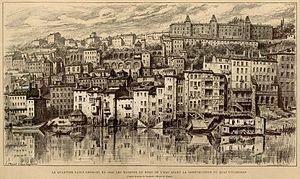
Le quartier Saint-Georges en 1840. Les maisons du bord de l’eau avant la construction du quai Fulchiron, d’après le sépia d'Hippolyte Leymarie
Saint-Georges est un quartier situé dans le 5ᵉ arrondissement de la ville de Lyon dont le nom est donné par le vocable de l'église paroissiale. Situé dans le périmètre sauvegardé inscrit au patrimoine mondial par l'UNESCO, il constitue l'une des trois paroisses du Vieux Lyon, cœur historique de Lyon, avec celles de Saint-Jean et Saint-Paul.